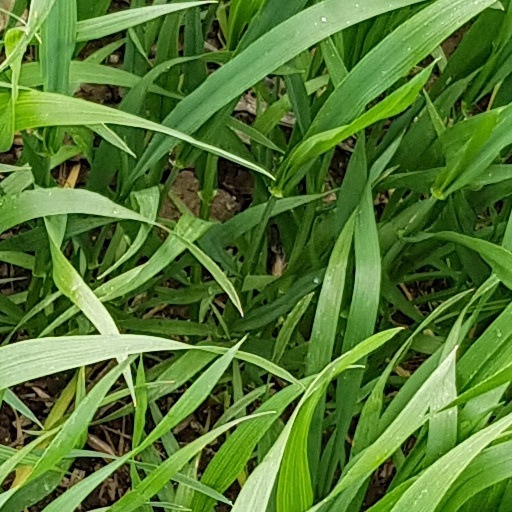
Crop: wheat